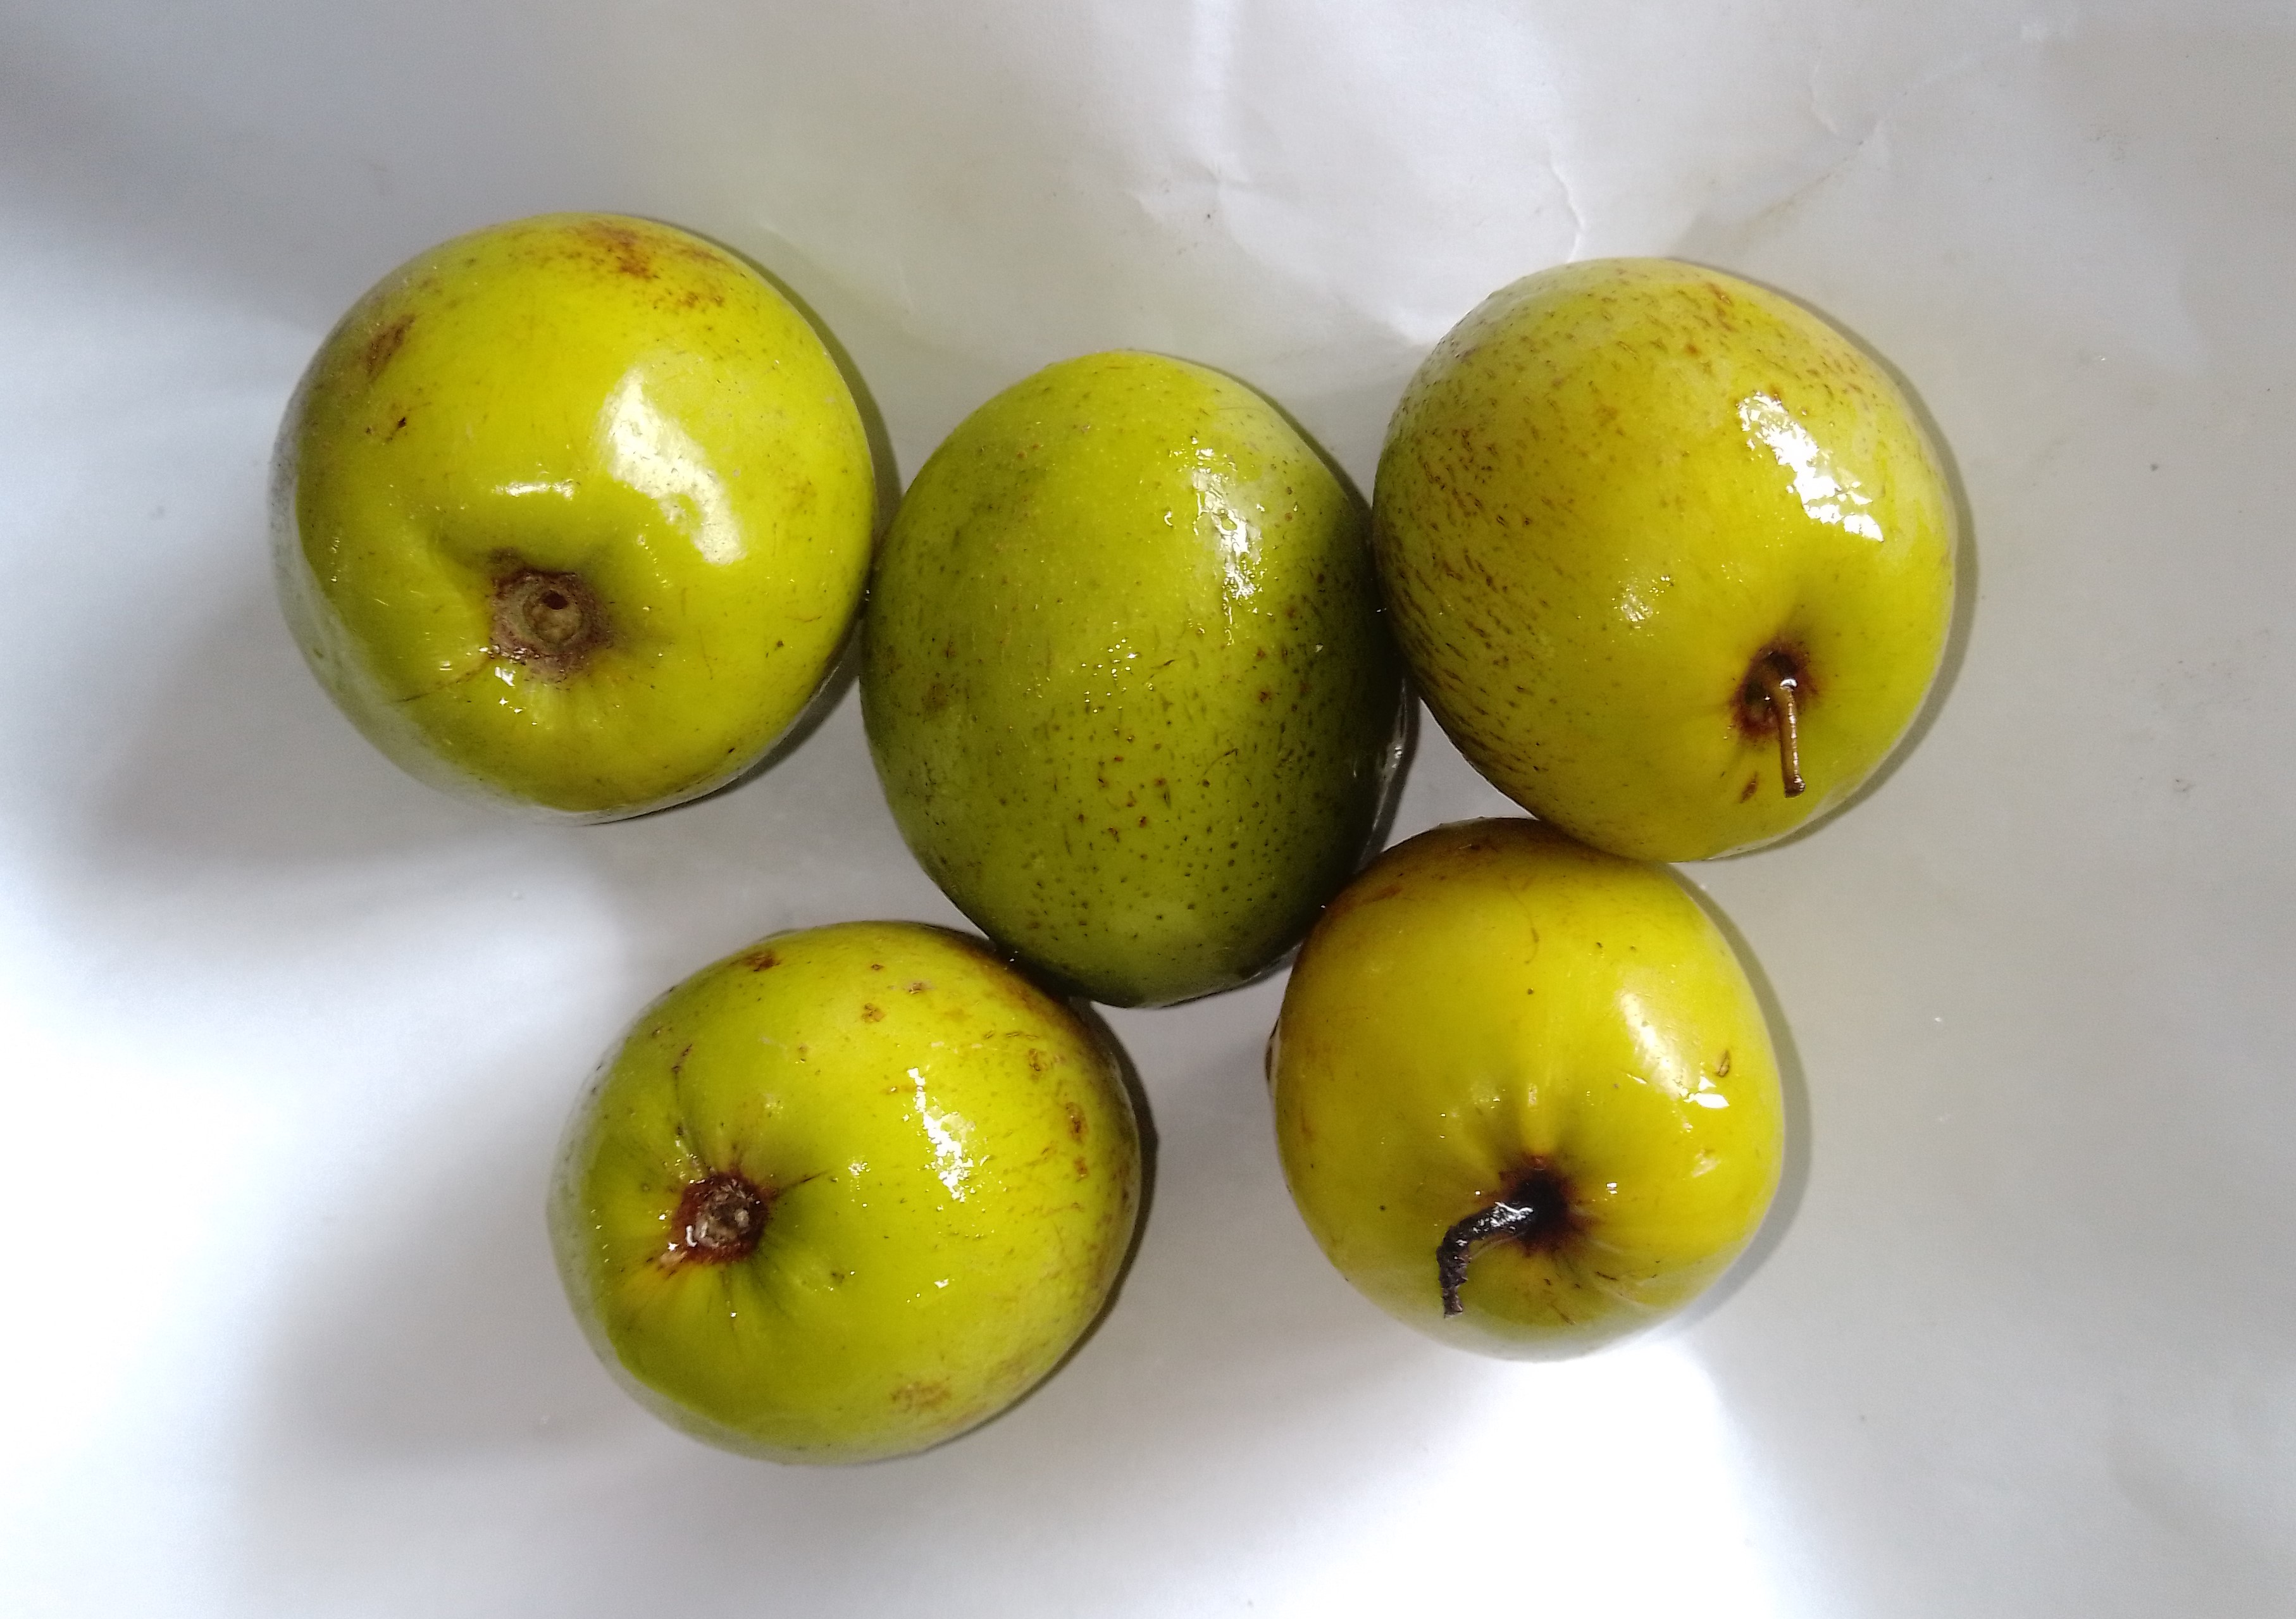
Fruit: jujube
Condition: fresh